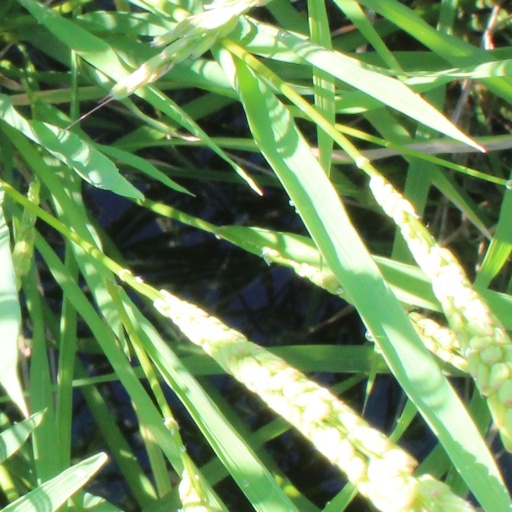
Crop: rice